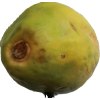
Label: papaya